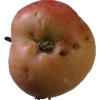
Label: Apple 10